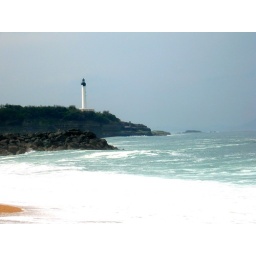
...An aid for navigation and pilotage at sea and in my life.A tower building sending out light in the darkness...PEACE!